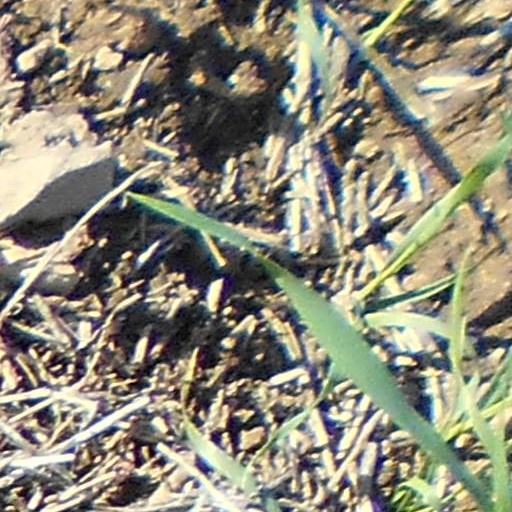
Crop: wheat